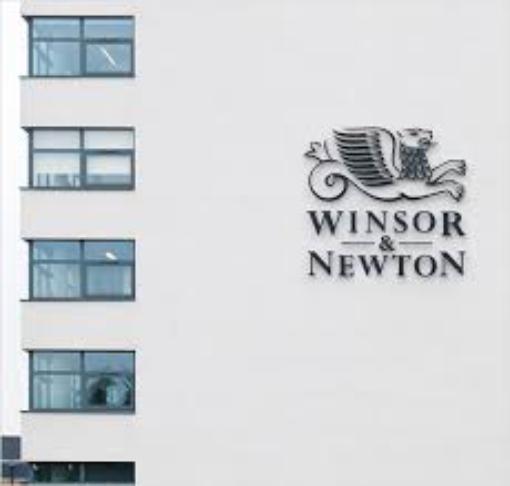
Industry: Leisure